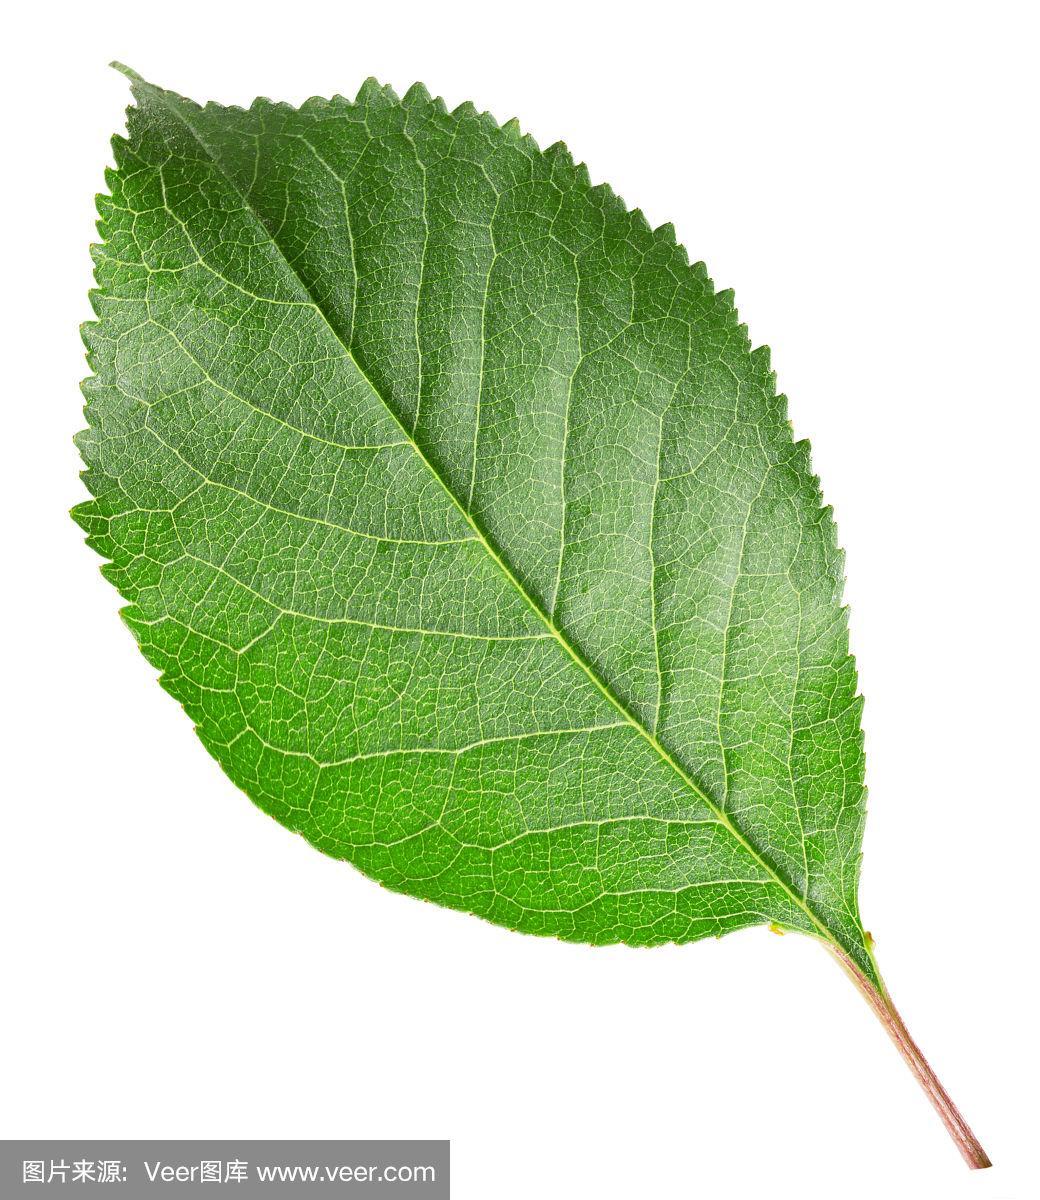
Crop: cherry
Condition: healthy